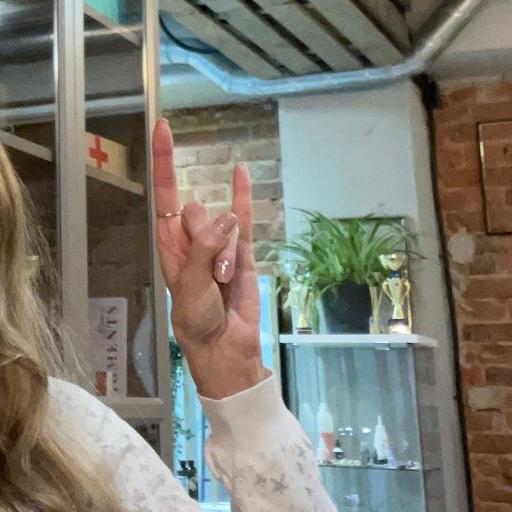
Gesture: rock